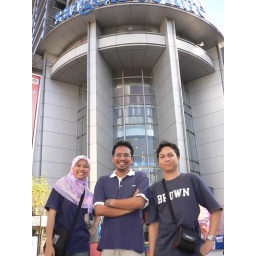
aler macam star hill. just window shop. ended up splurging at the near market